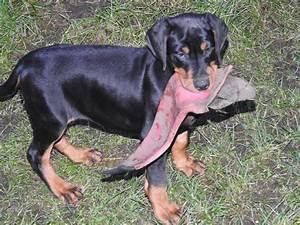
dog